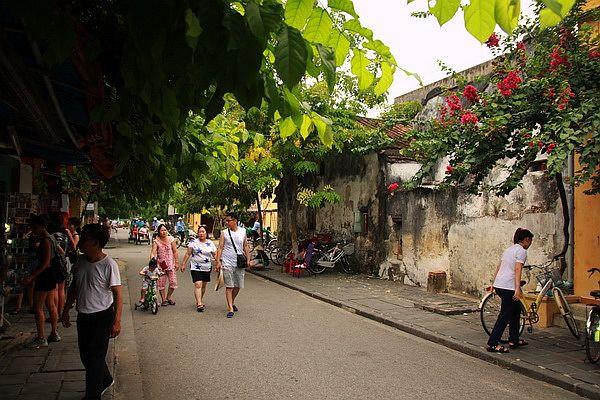
có một chàng trai mang áo màu trắng đang đi trên đường